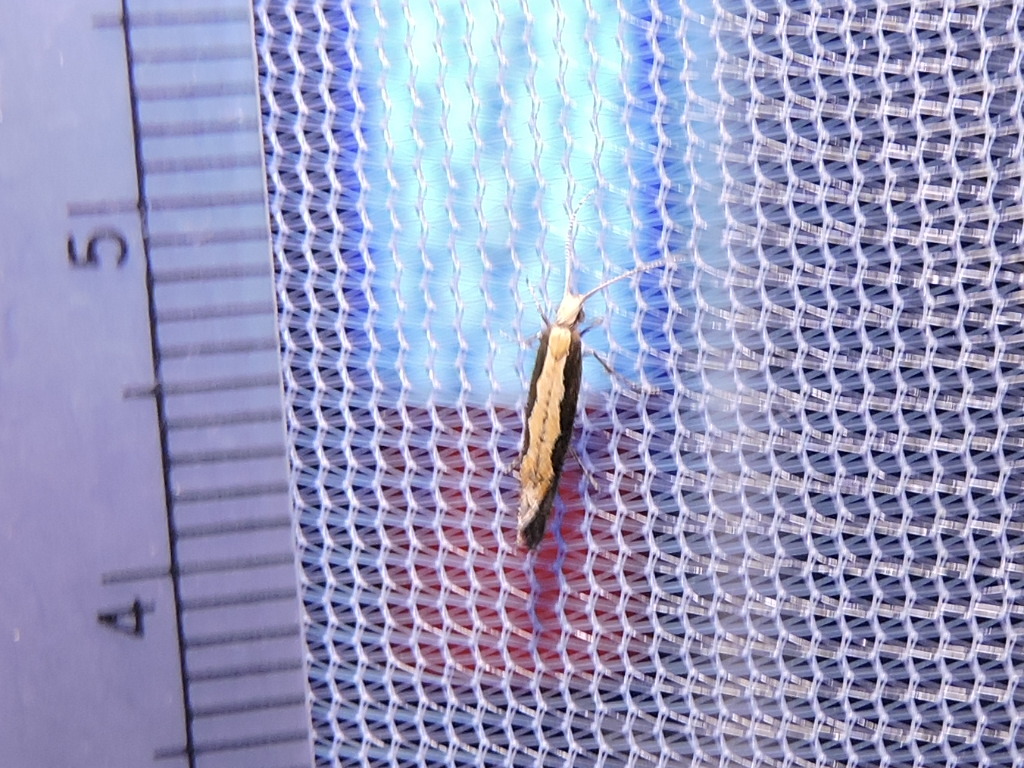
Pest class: diamondback_moth